Typhoon Chataan

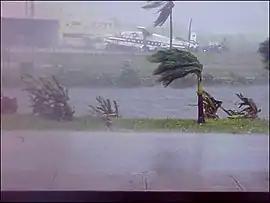
Effects of Typhoon Chataan, including torrential rains and strong winds, on Guam

Before Chataan affected Guam, officials canceled U.S. Independence Day festivities, and residents purchased storm supplies. Although the center of the eye did not strike Guam, the eyewall affected the entire island with strong winds and heavy rainfall. The highest sustained winds were estimated at , with gusts to at Andersen Air Force Base. Gusts were slightly higher at Apra Harbor, peaking at , and gusts may have reached as high as . Similar to its effects on Chuuk, Chataan dropped heavy rainfall on Guam, peaking at on Mount Almagosa; the same station reported in about three hours. The Weather Forecast Office on the island reported in a 24-hour period. The rains were less than in northern Guam, and were highest in the mountainous southern region where the eye crossed. While moving across the island, Chataan produced a significant storm surge that peaked at about in Umatac.